Air pollution measurement

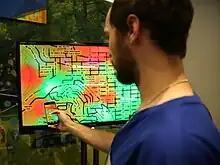
Smartphone apps, based on aggregated real-time air pollution measurements, can be used to find the least polluted routes through a city.

Air pollution is caused by many factors. In urban environments, pollution may include many components, notably solid and liquid particulates (such as soot from engines and fly ash escaping from incinerators), and numerous different gases (most commonly sulfur dioxide, nitrogen oxides, and carbon monoxide, all related to fuel combustion). These different forms of pollution have different effects on people's health, on the natural world (water, soil, crops, trees, and other vegetation), and on the built environment. Measuring air pollution is the first step in identifying its causes and then reducing or regulating them to keep the quality of the air inside legal limits (mandated by regulators such as the Environmental Protection Agency in the United States) or advisory guidelines suggested by bodies such as the World Health Organization (WHO). According to the WHO, over 6000 cities in 117 countries now routinely monitor the quality of their air.